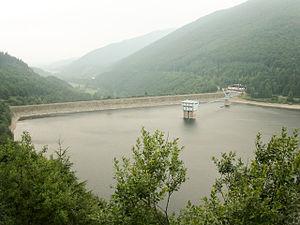
Le barrage-réservoir de Šance se trouve non loin de la frontière avec la Slovaquie, à l'endroit où la vallée de l'Ostravice traverse le territoire de la commune de Staré Hamry, au pied du Smrk, point culminant des Beskides de Moravie-Silésie, et de Lysá hora. Le lac de retenue sert de réservoir d'eau potable de la ville d’Ostrava, et c'est pourquoi les baignades y sont interdites. Le barrage contrôle les deux vallées de l’Ostravice et de son affluent, le Řečice.